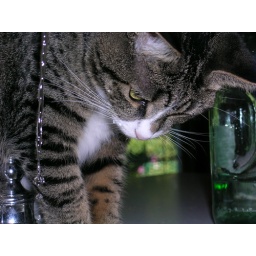
cats in sink